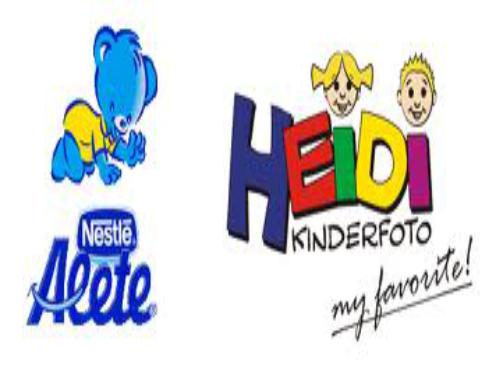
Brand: Alete
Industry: Food